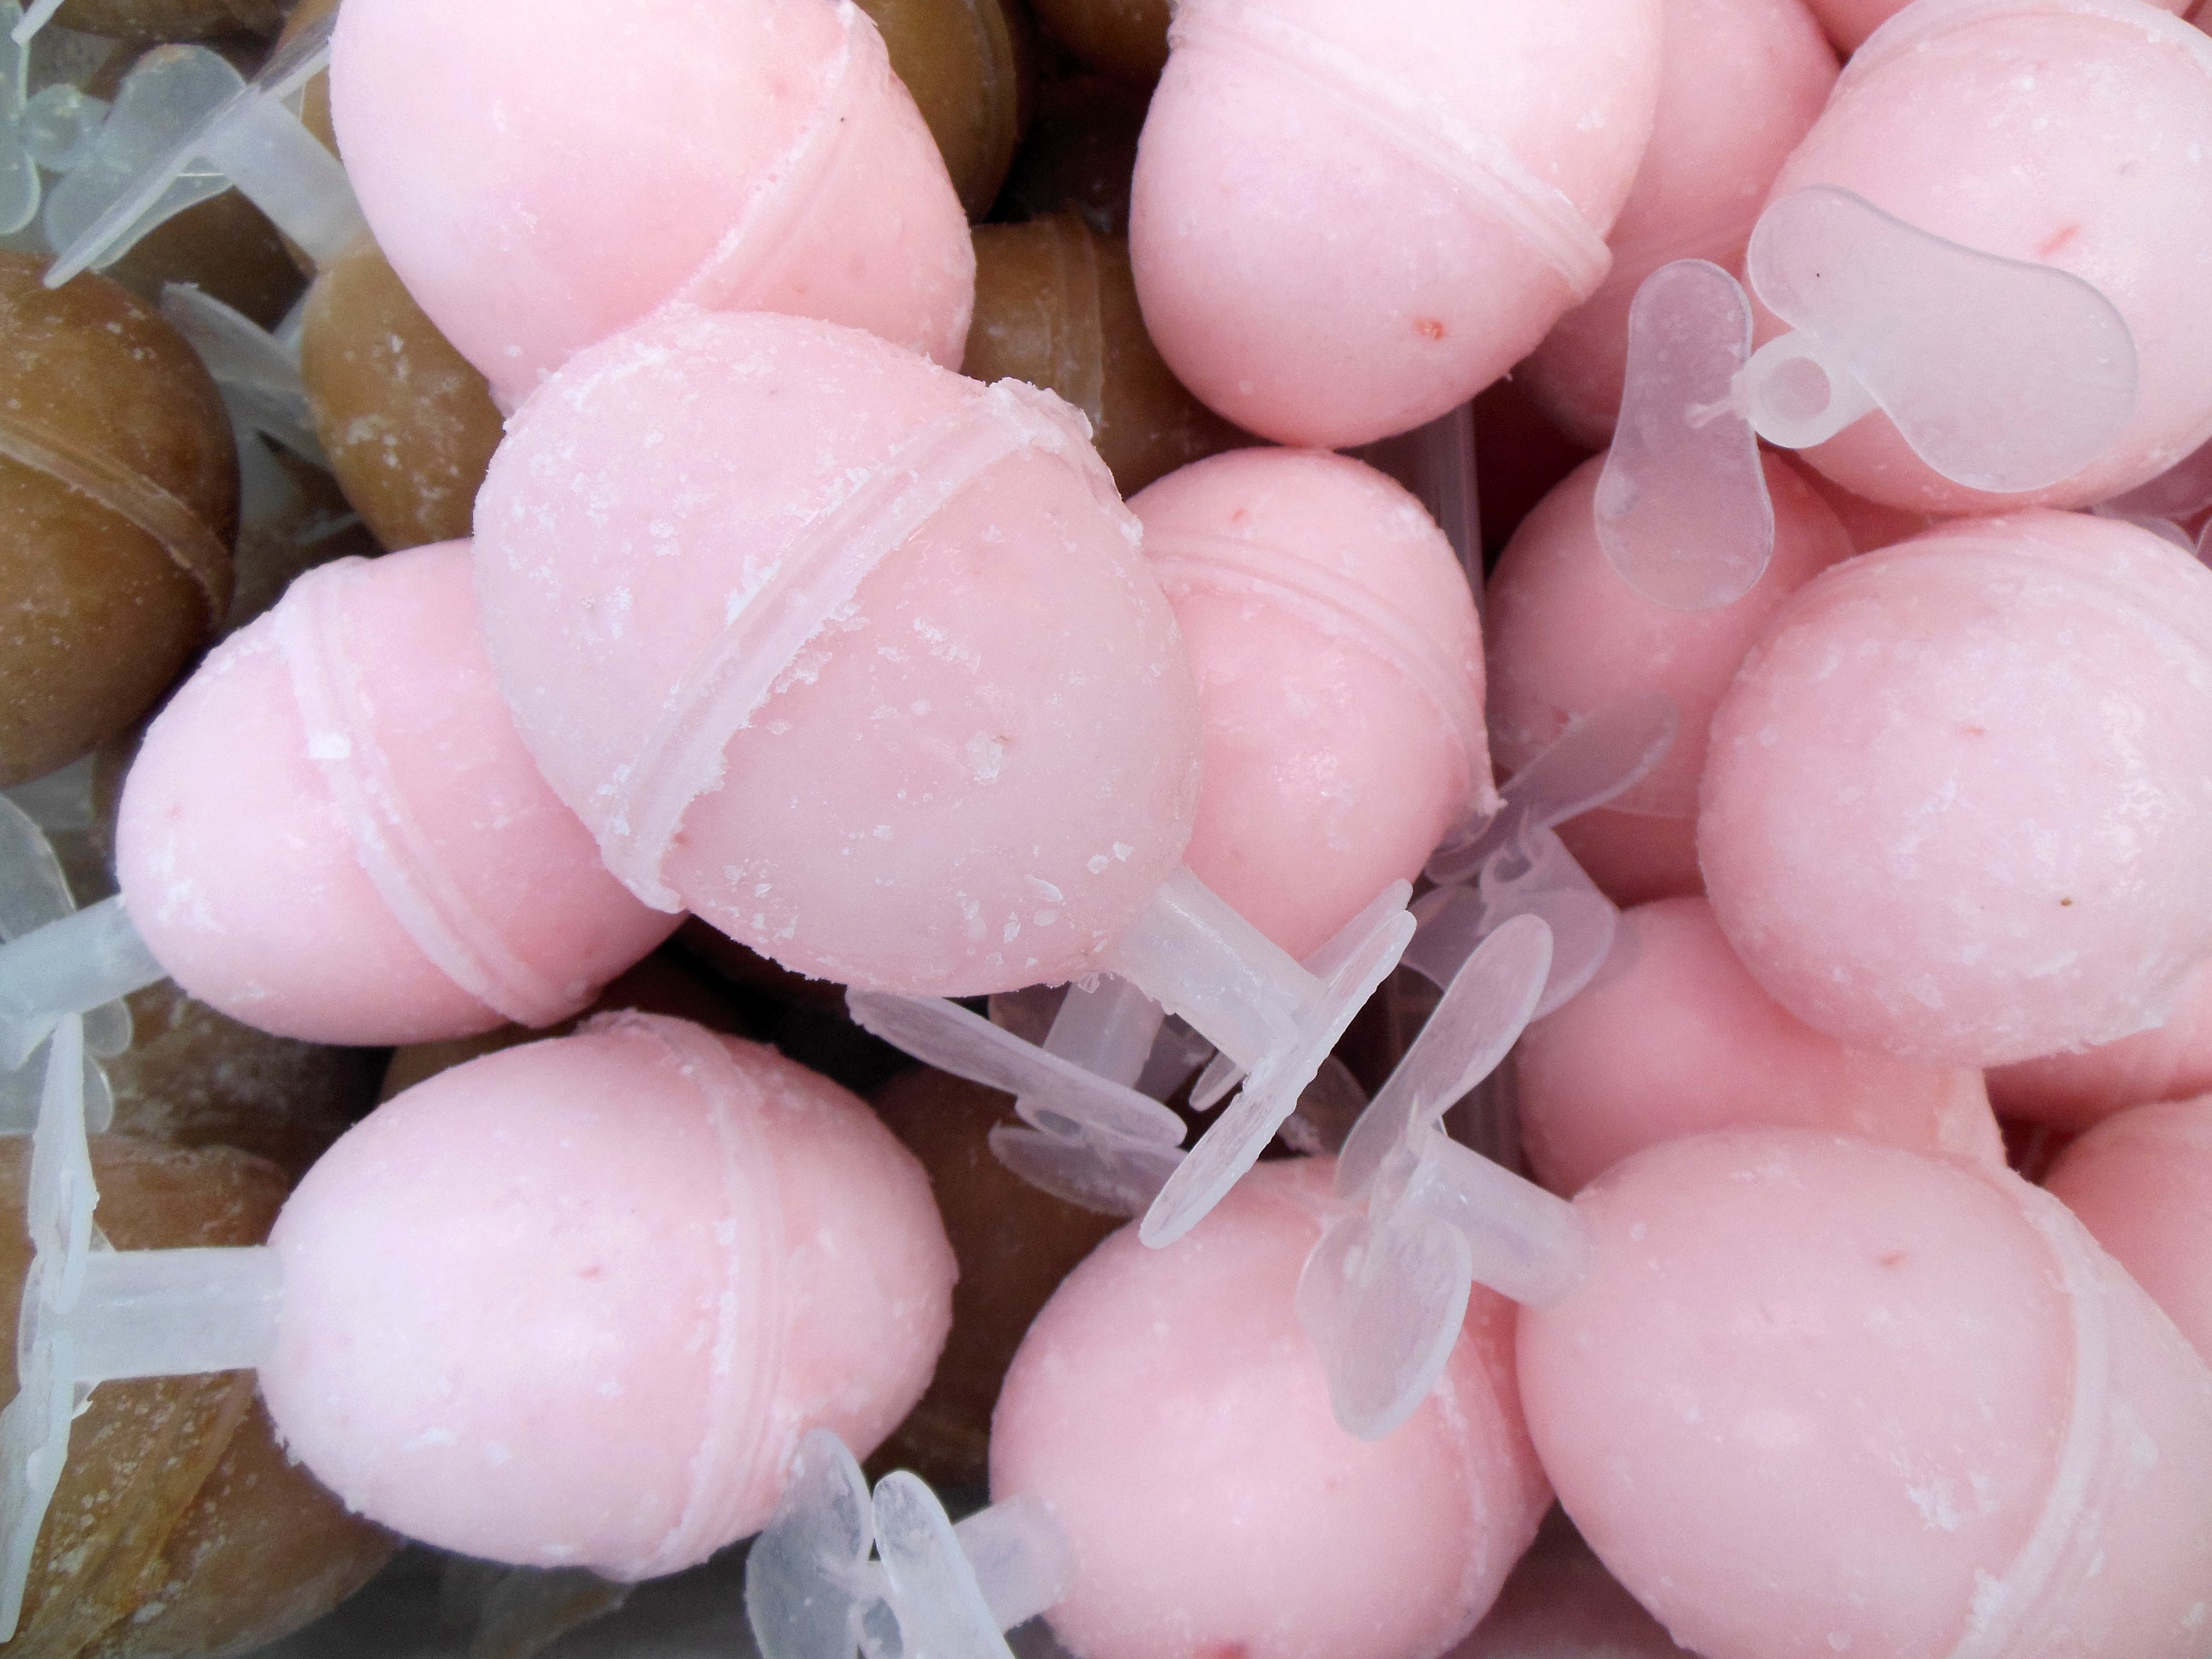
sweet, flower, petal, ice, food, produce, holiday, colorful, pink, snack, dessert, cuisine, asian food, sugar, icing, eggs, frosted, melaka, ice egg